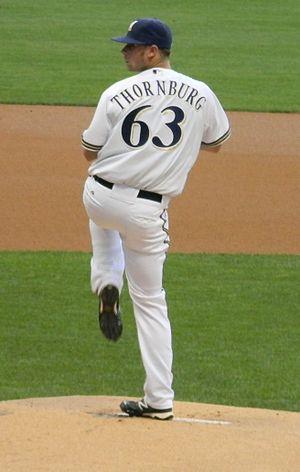
Tyler Michael Thornburg est un lanceur droitier des Ligues majeures de baseball.